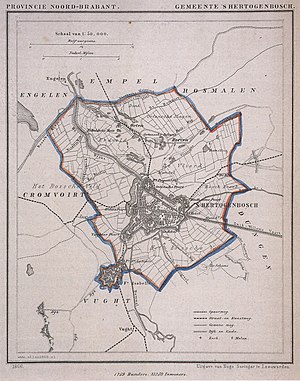
's-Hertogenbosch
's-Hertogenbosch ofte bare kaldet Den Bosch er en by i det sydlige Holland, med et indbyggertal på cirka 136.000. Byen er hovedstad i provinsen Nord-Brabant, og ligger ca. 80 kilometer syd for hovedstaden Amsterdam. I byen findes en stor katedral, der menes opført i starten af det 13. århundrede.